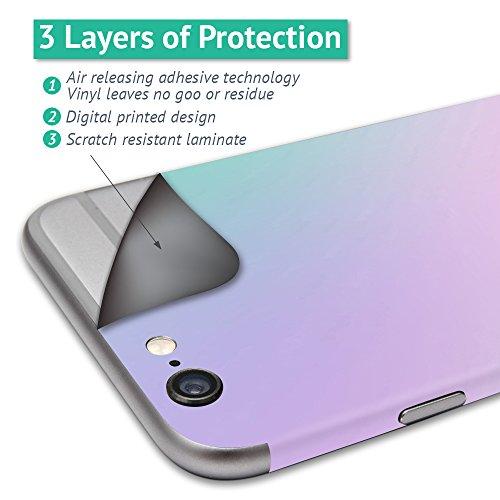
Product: MightySkins Skin Compatible with Blade 350 QX3 Quadcopter Drone wrap Cover Sticker Skins Blue Mystic Flames
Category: Toys & Games | Hobbies | Remote & App Controlled Vehicles & Parts | Remote & App Controlled Vehicle Parts
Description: Great Condition.
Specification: ProductDimensions:17x1x11inches|ItemWeight:0.16ounces|ShippingWeight:1pounds|ASIN:B01CDIMNEW|Itemmodelnumber:BL350QX3-BlueMysticFlames